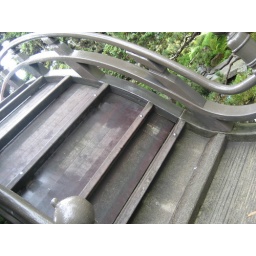
water under the bridge